Karate at the 2018 South American Games

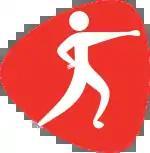

There were twelve karate events at the 2018 South American Games in Cochabamba, Bolivia. Six for men and six for women. The events were held between May 27 and 29 at the Coliseo Suramericano. The top 2 athletes in each event (minus the host nation Peru, Colombia and Venezuela, whose athletes will qualify through the 2018 Central American and Caribbean Games) qualifying them to compete at the 2019 Pan American Games in Lima, Peru.